Ciudad Victoria

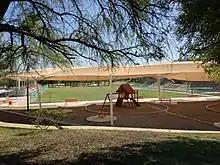
Recreative zone inside Sporting Unit Siglo XXI in Ciudad Victoria

A zoo that has areas dedicated to the species of the animal world. With a variety of species and even educational talks, it is an important part of tourism in the capital, a zoo designed to encourage conservation and respect for nature. Organized in 5 regions, it presents the different species in open spaces. Surrounded by a naturalistic environment, with vegetation, rocks and waterfalls.